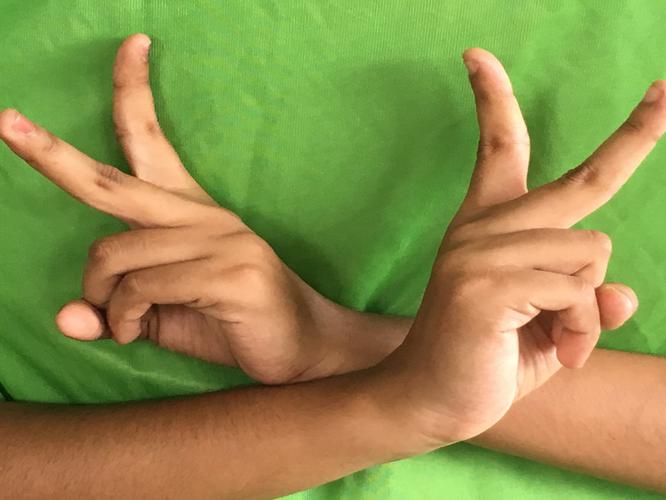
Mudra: Kartariswastika
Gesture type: double_hand